Steve Cooley

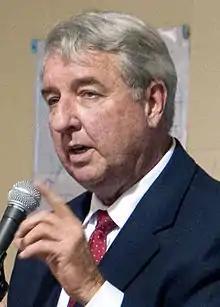
Cooley in 2010

Stephen Lawrence Cooley (born May 1, 1947) is an American politician and prosecutor. He was the Los Angeles County District Attorney from 2000 to 2012. Cooley was re-elected in 2004 and again in 2008.